Jean Giraud

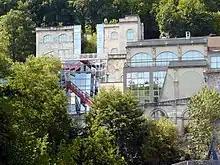

Part of the "many desires" that increasingly attracted Giraud later in life, steering him away from creating traditional "bandes dessinées", was his personal fascination and involvement with the many exhibitions dedicated to his work, that started to proliferate from the mid-1990s onward not only in native France, but internationally as well, causing him to frequently travel abroad, among others to Japan, for extended periods of time, with the prestigious high-profile 2010 «Mœbius transe forme» exposition in Paris becoming the apotheosis.